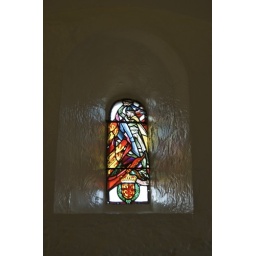
A stained glass window in the small chapel at the top of Edinburgh castle.